Ivo Vieira

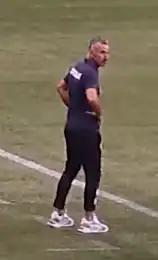
Vieira in 2023

Ivo Ricardo Abreu Vieira (born 10 January 1976) is a Portuguese former footballer who played as a defender, currently a manager.